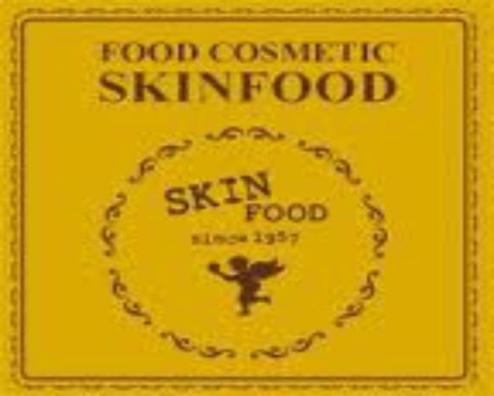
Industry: Necessities